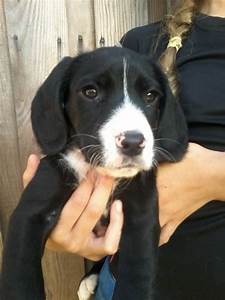
Label: cane